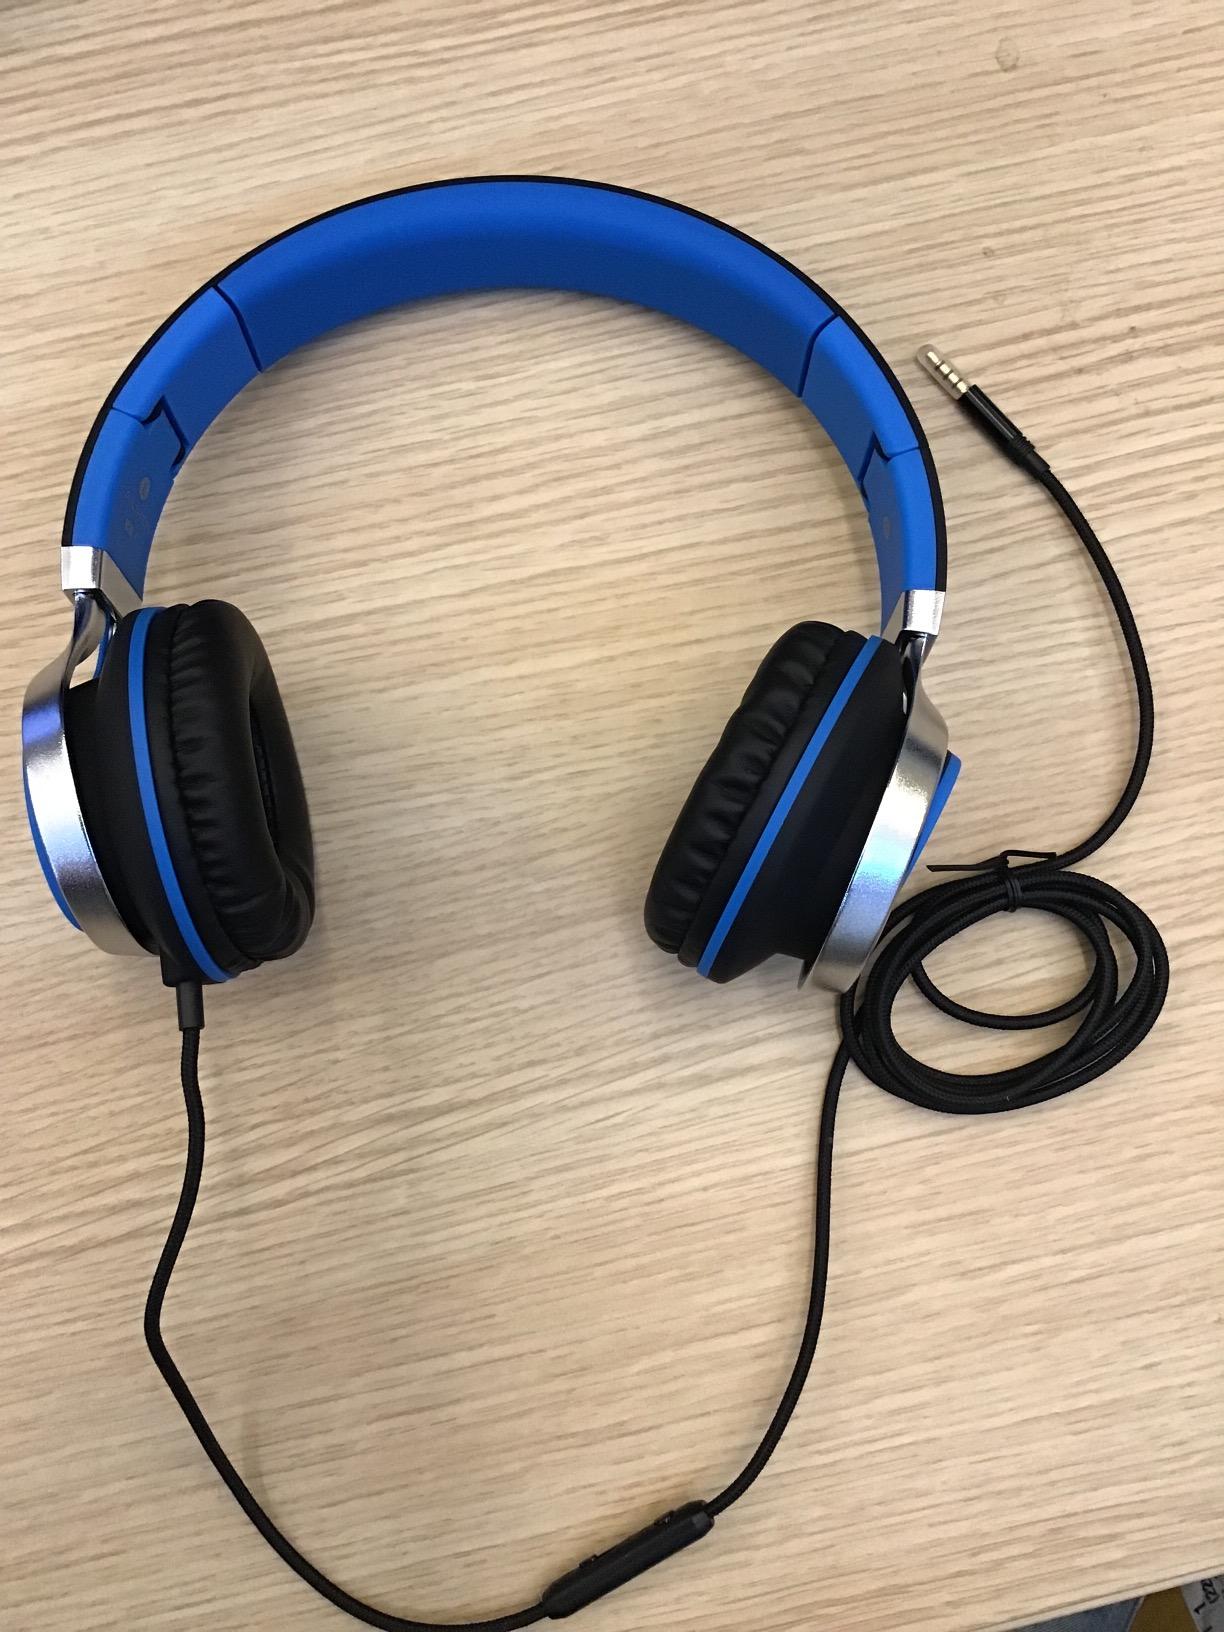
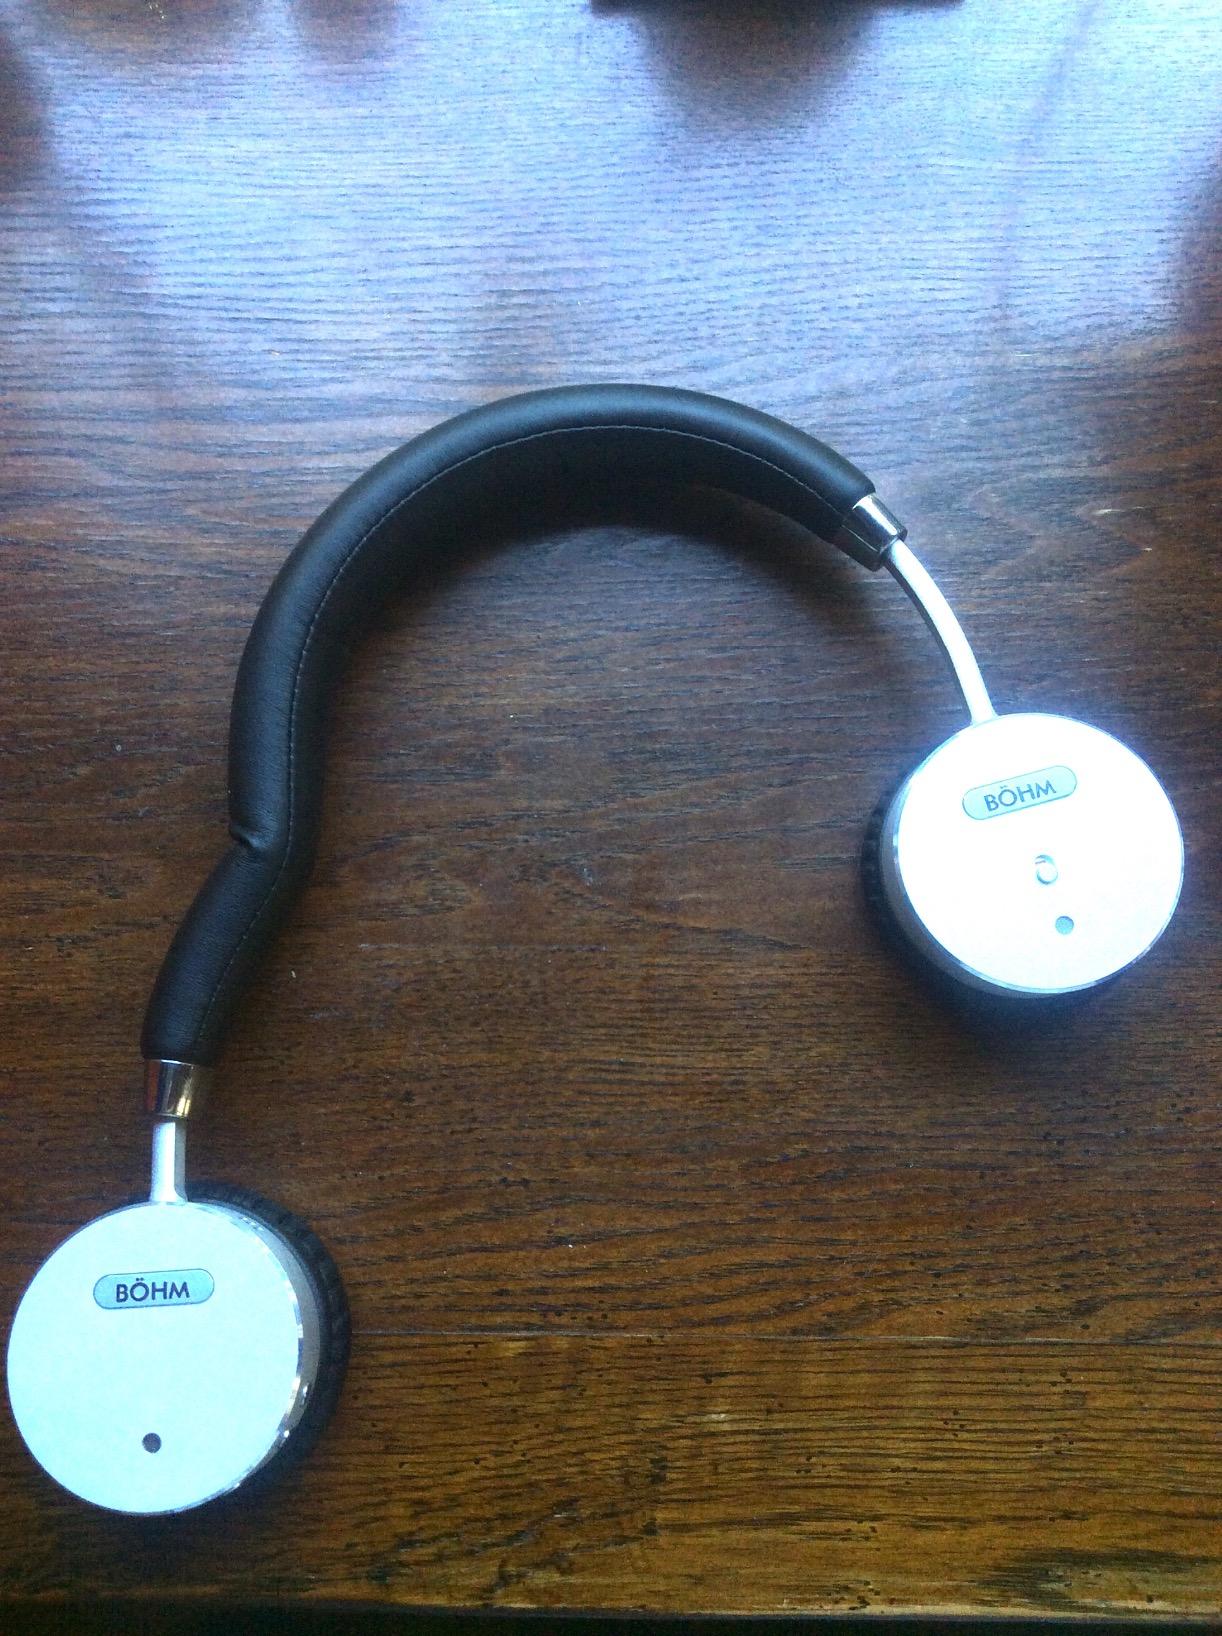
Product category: headphones
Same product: no